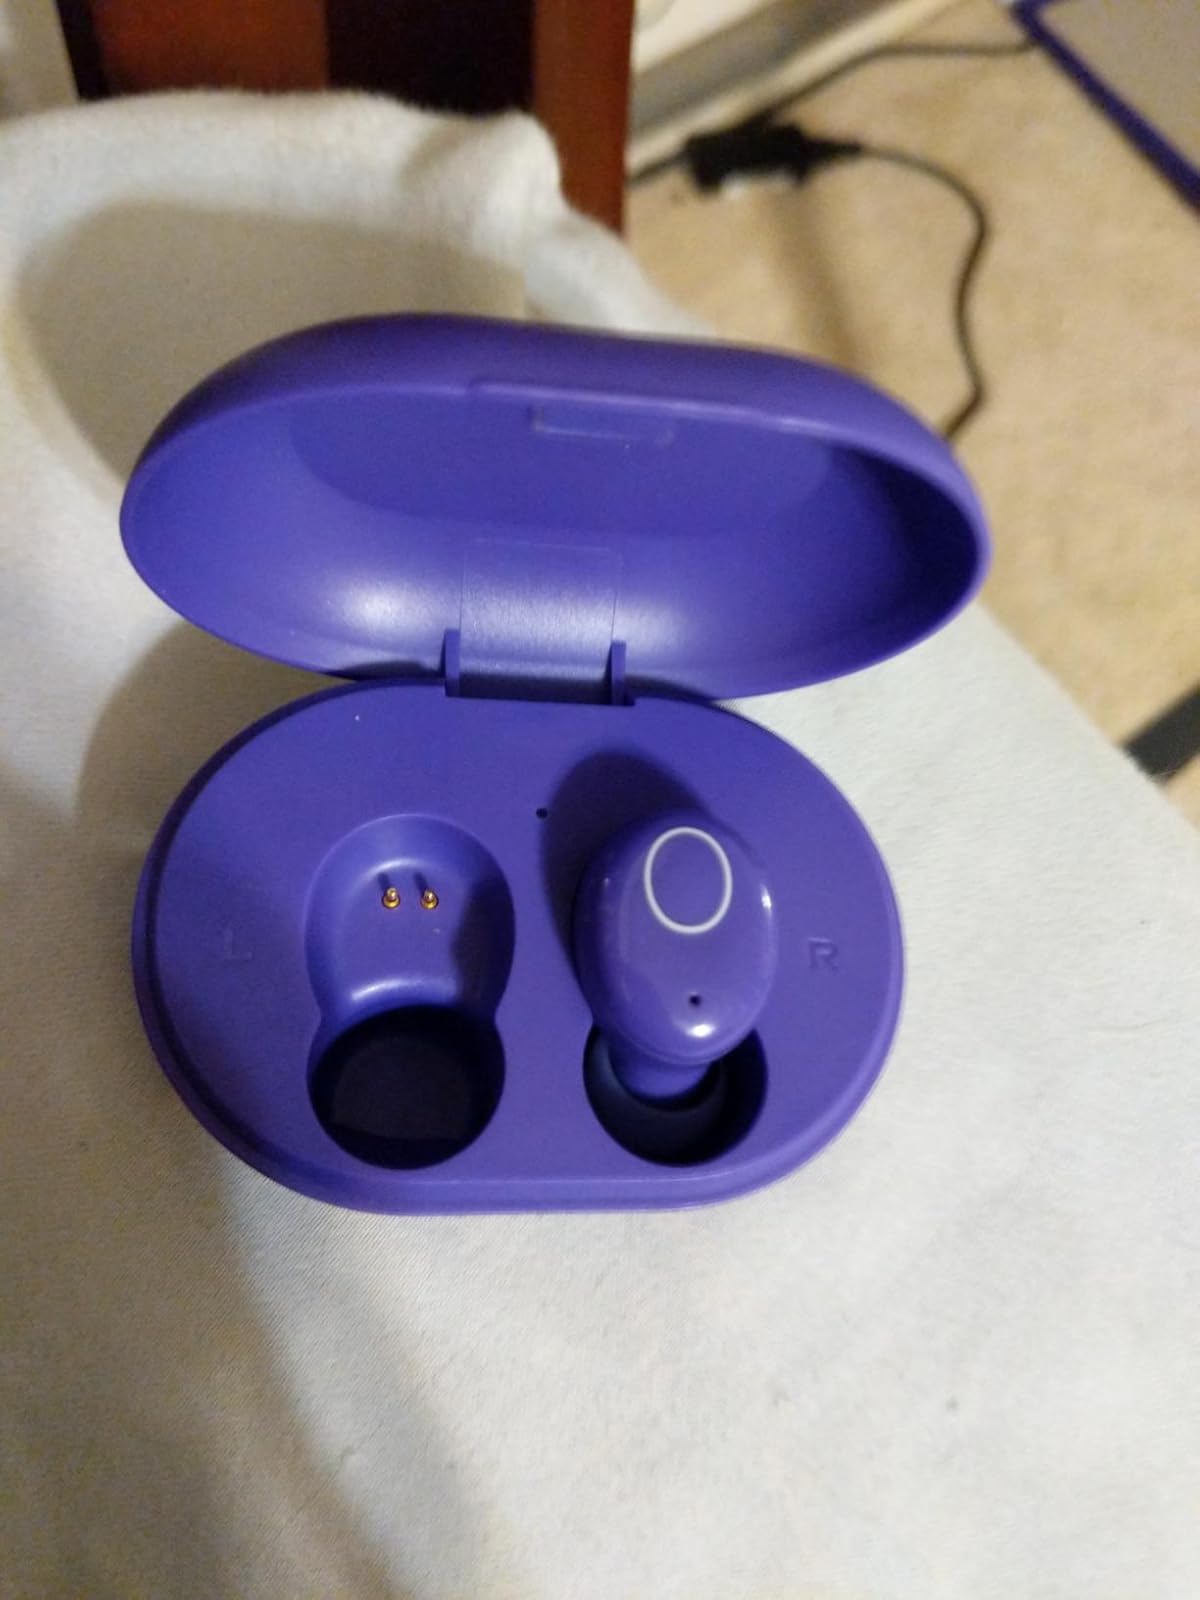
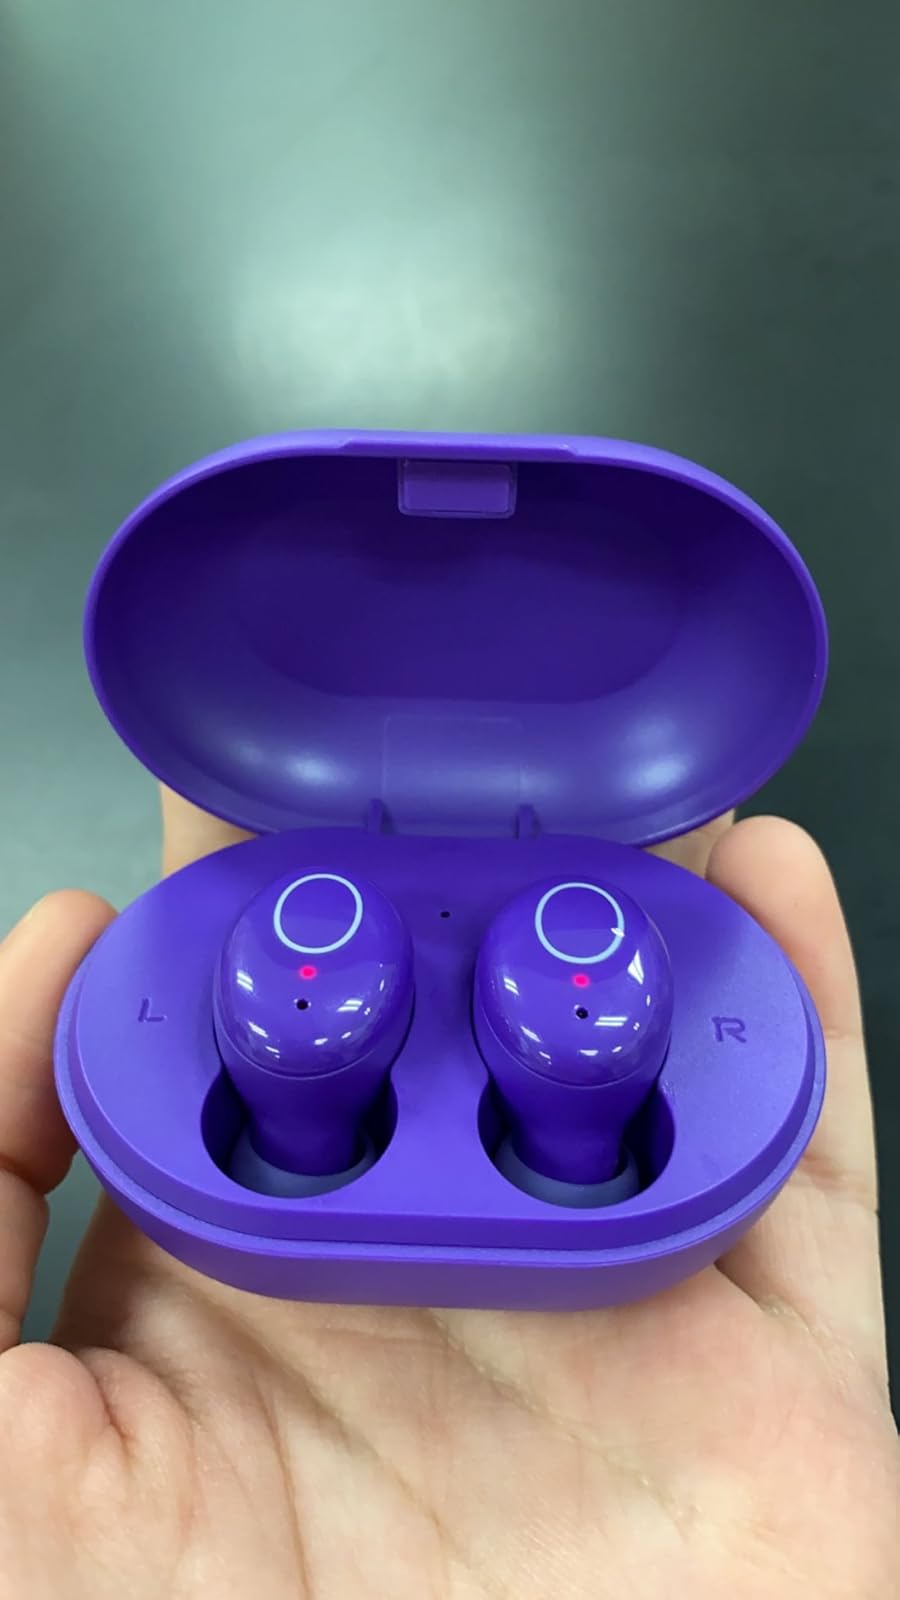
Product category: earbuds
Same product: yes